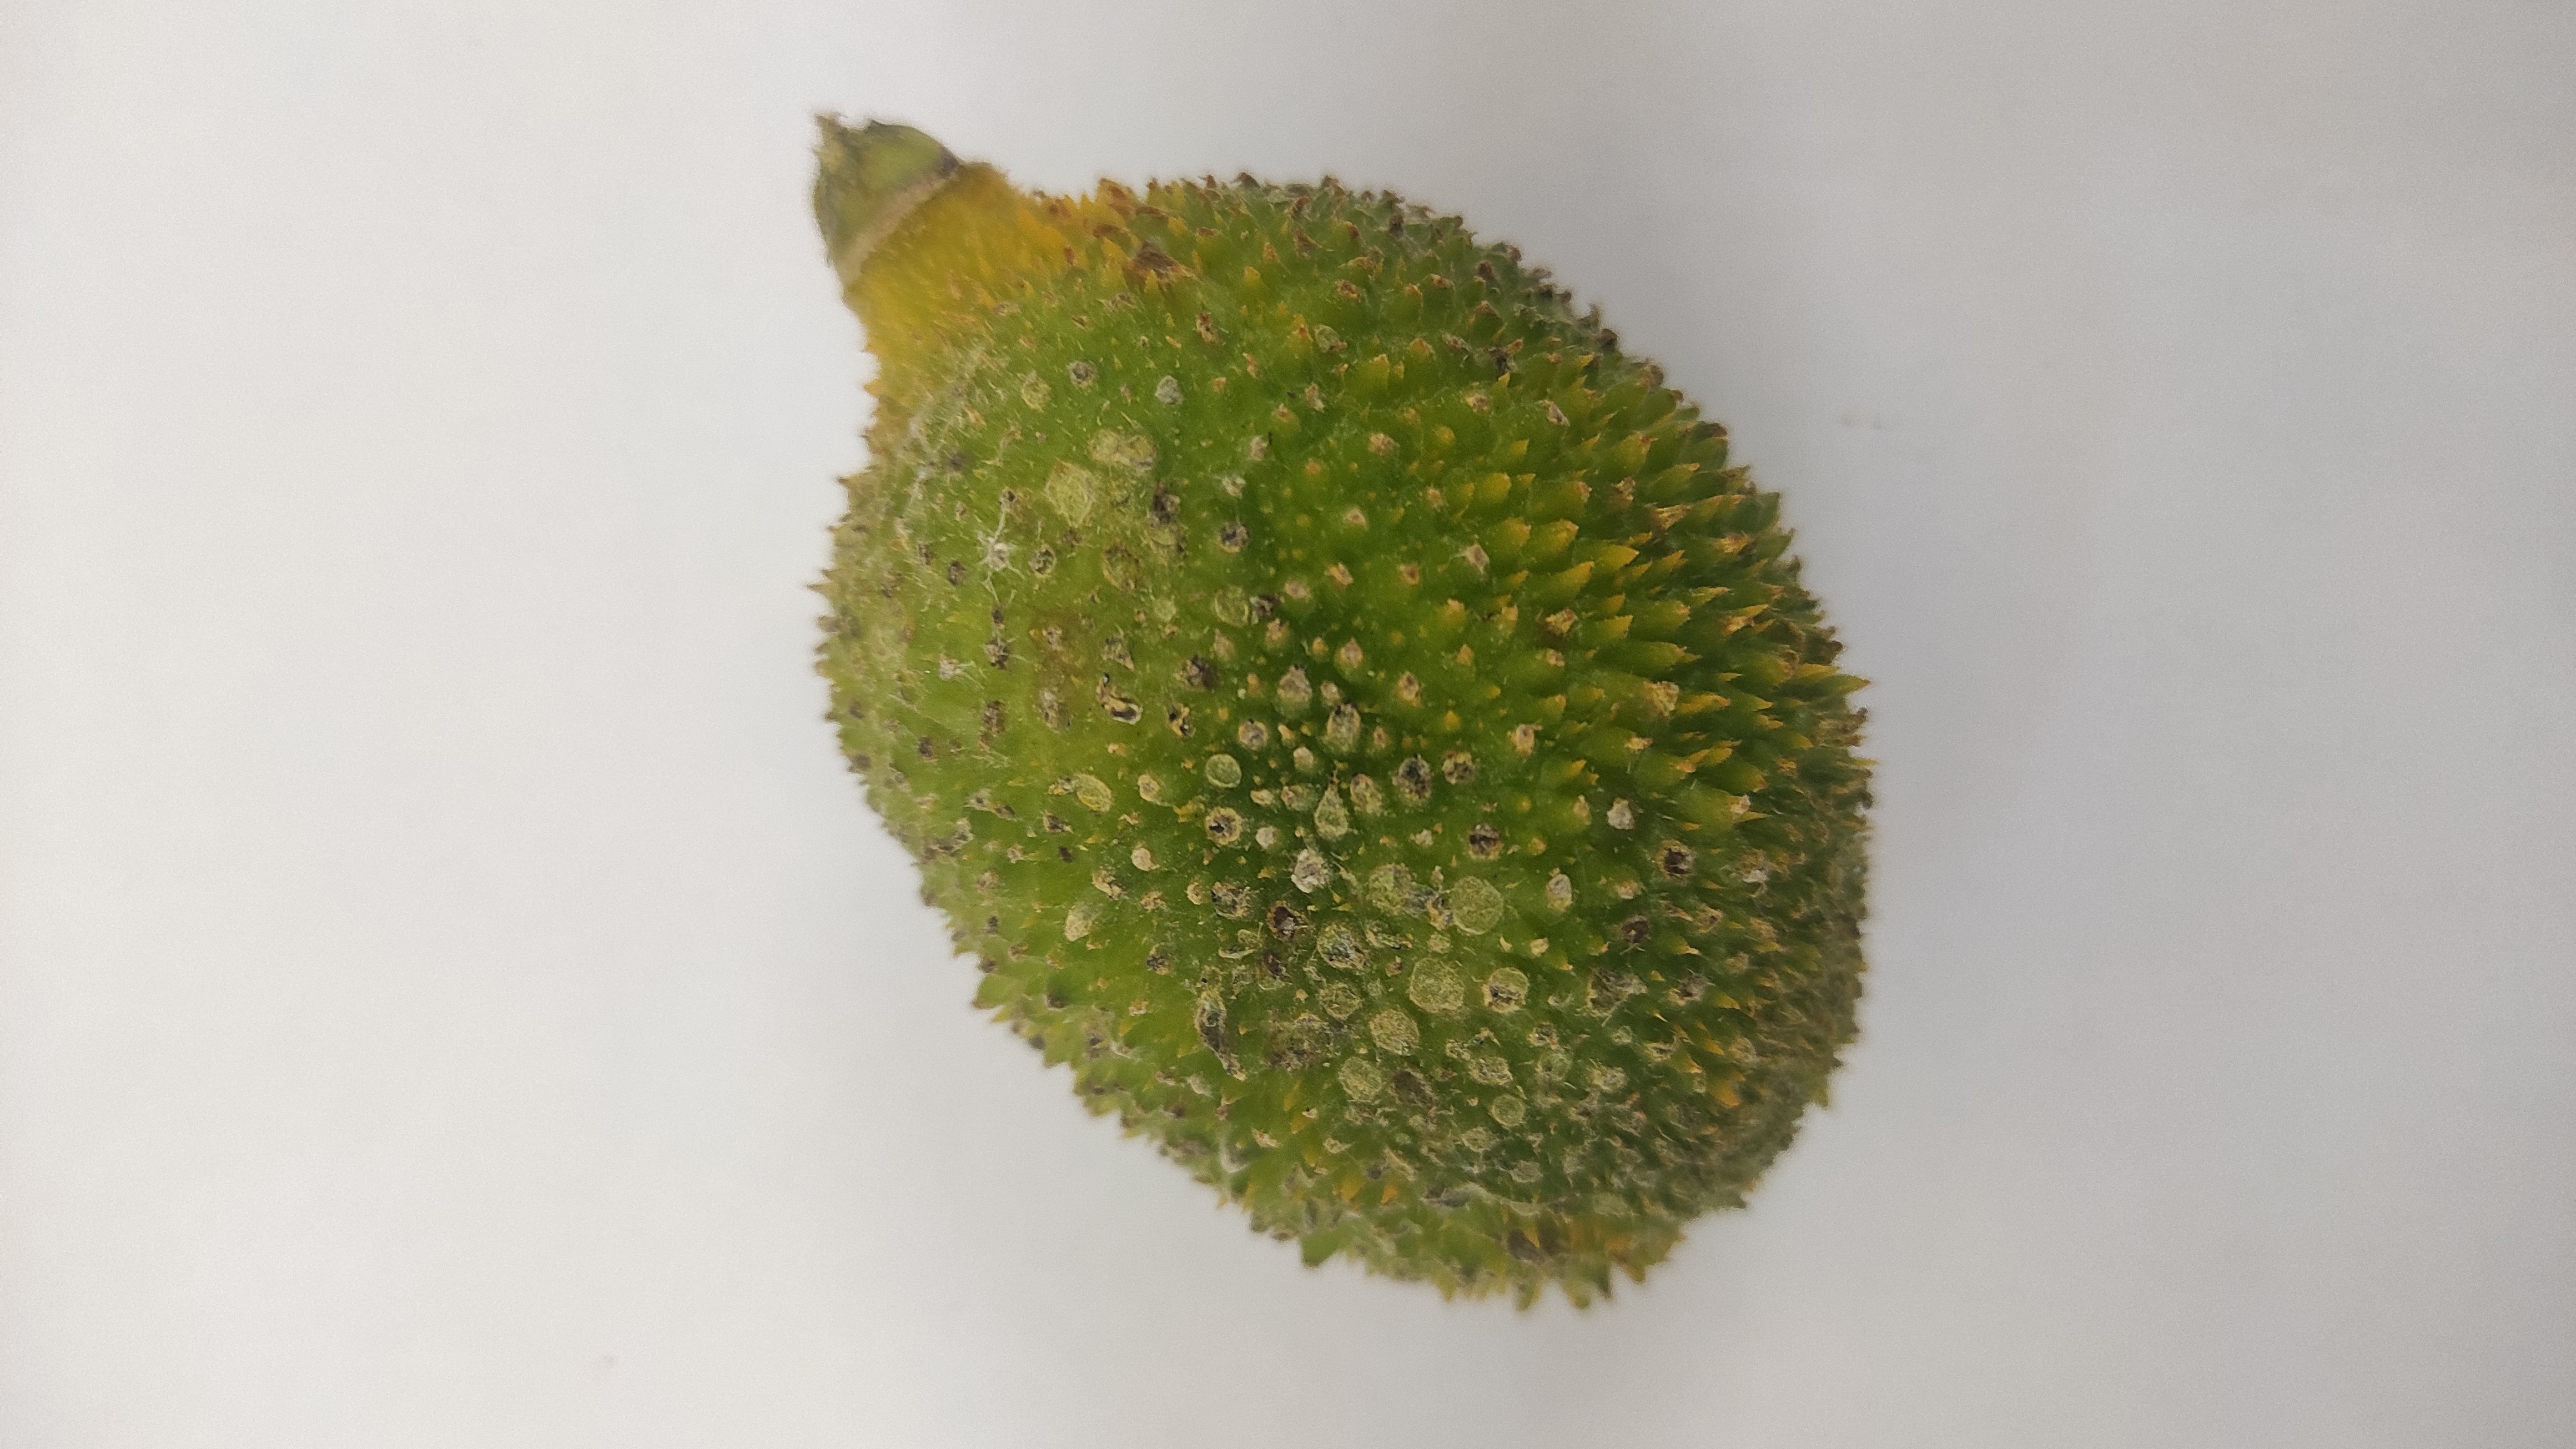
Crop: Spiny Gourd
Condition: Severely Damaged